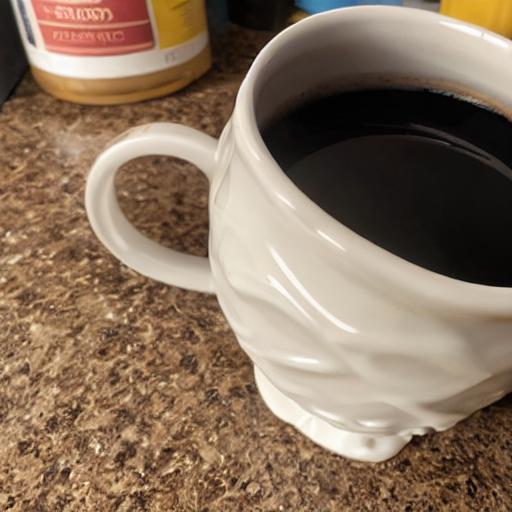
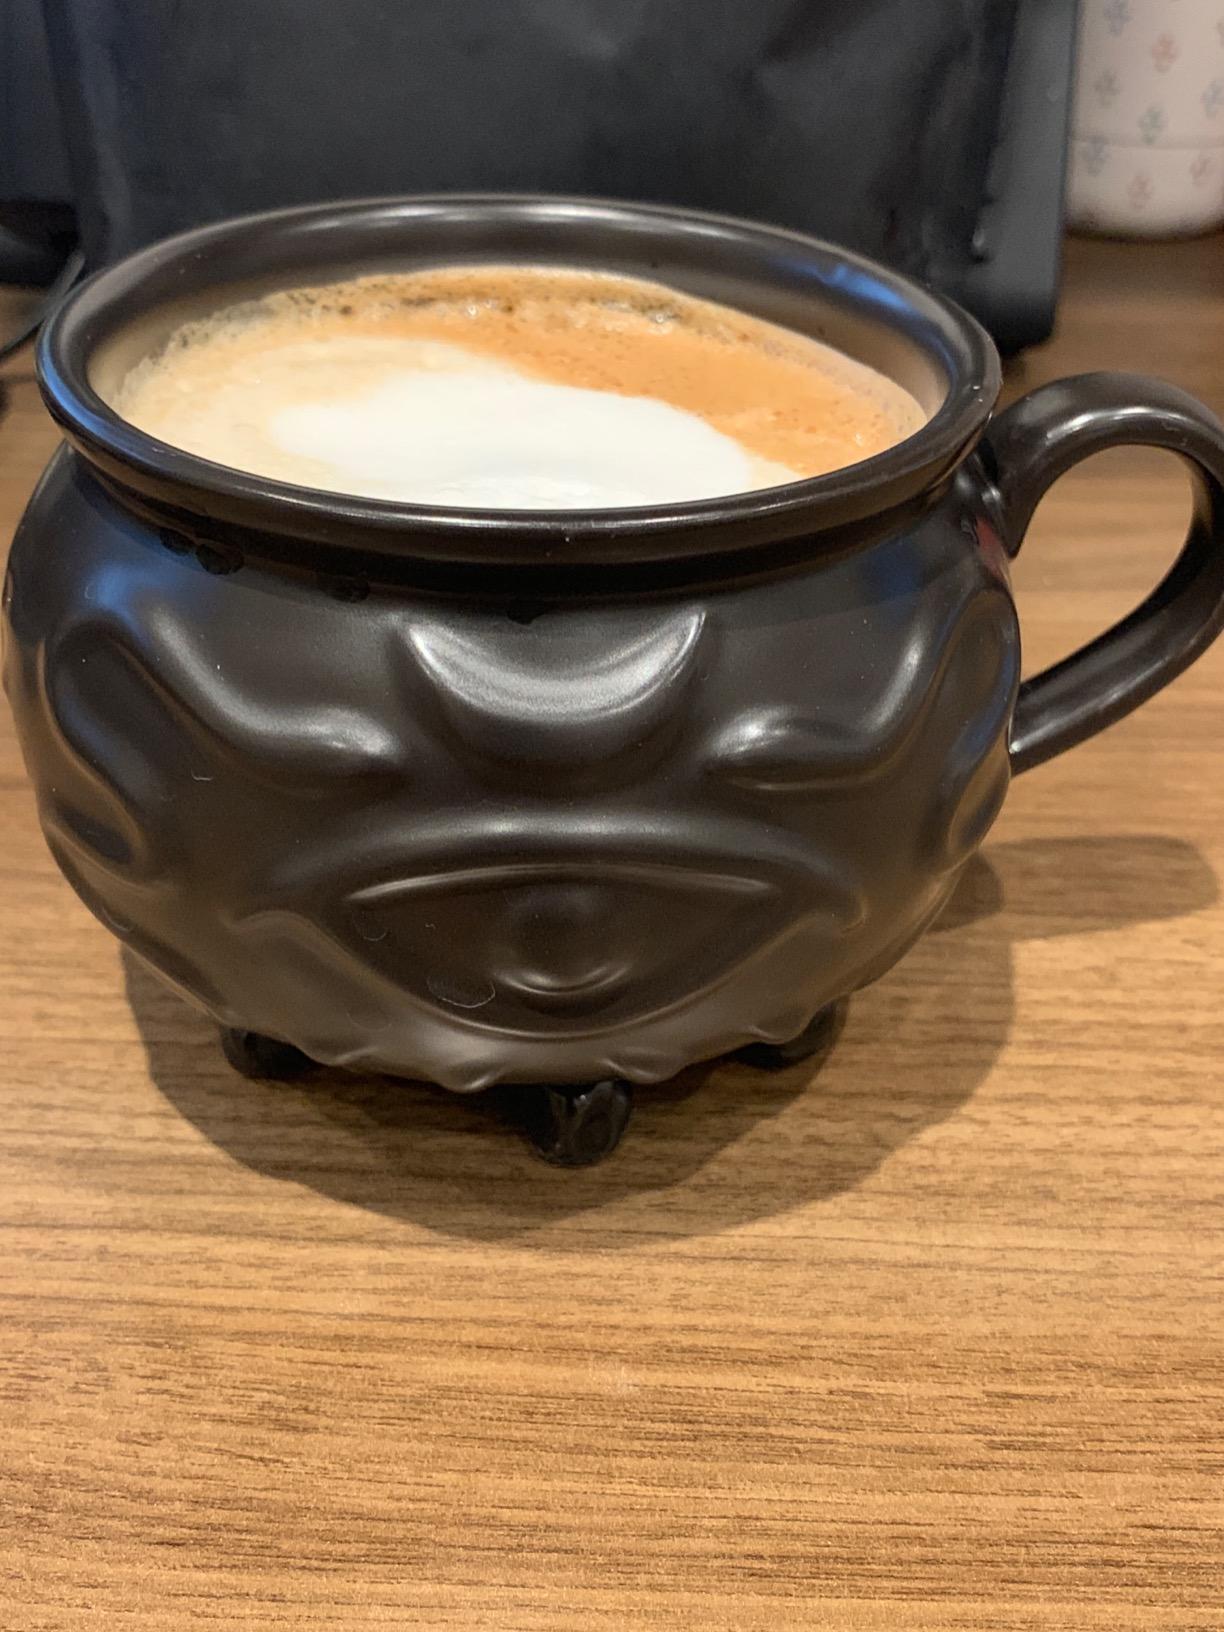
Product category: items_mug
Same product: no